Battle of Richmond order of battle: Confederate

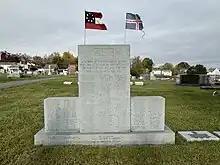
Monument for the Confederate soldiers buried in a mass grave at Richmond Cemetery in Richmond, Kentucky.

The following Confederate Army units and commanders fought in the Battle of Richmond of the American Civil War. The Union order of battle is listed separately.